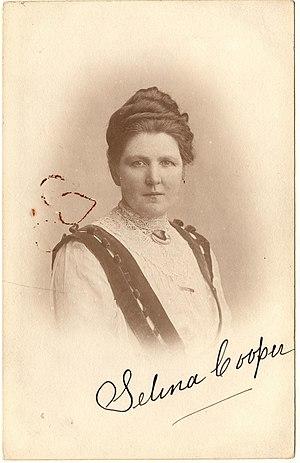
Selina Cooper est une syndicaliste et suffragiste britannique. Elle est la première femme à représenter le parti travailliste indépendant au Royaume-Uni, en 1901.